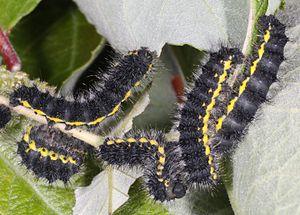
Le Petit paon de nuit est une espèce de lépidoptères de la famille des Saturniidae, de la sous-famille des Saturniinae et du genre Saturnia.